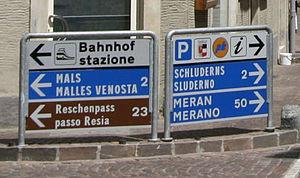
Glorenza est une commune italienne d'environ 900 habitants située dans la province autonome de Bolzano dans la région du Trentin-Haut-Adige dans le nord-est de l'Italie.